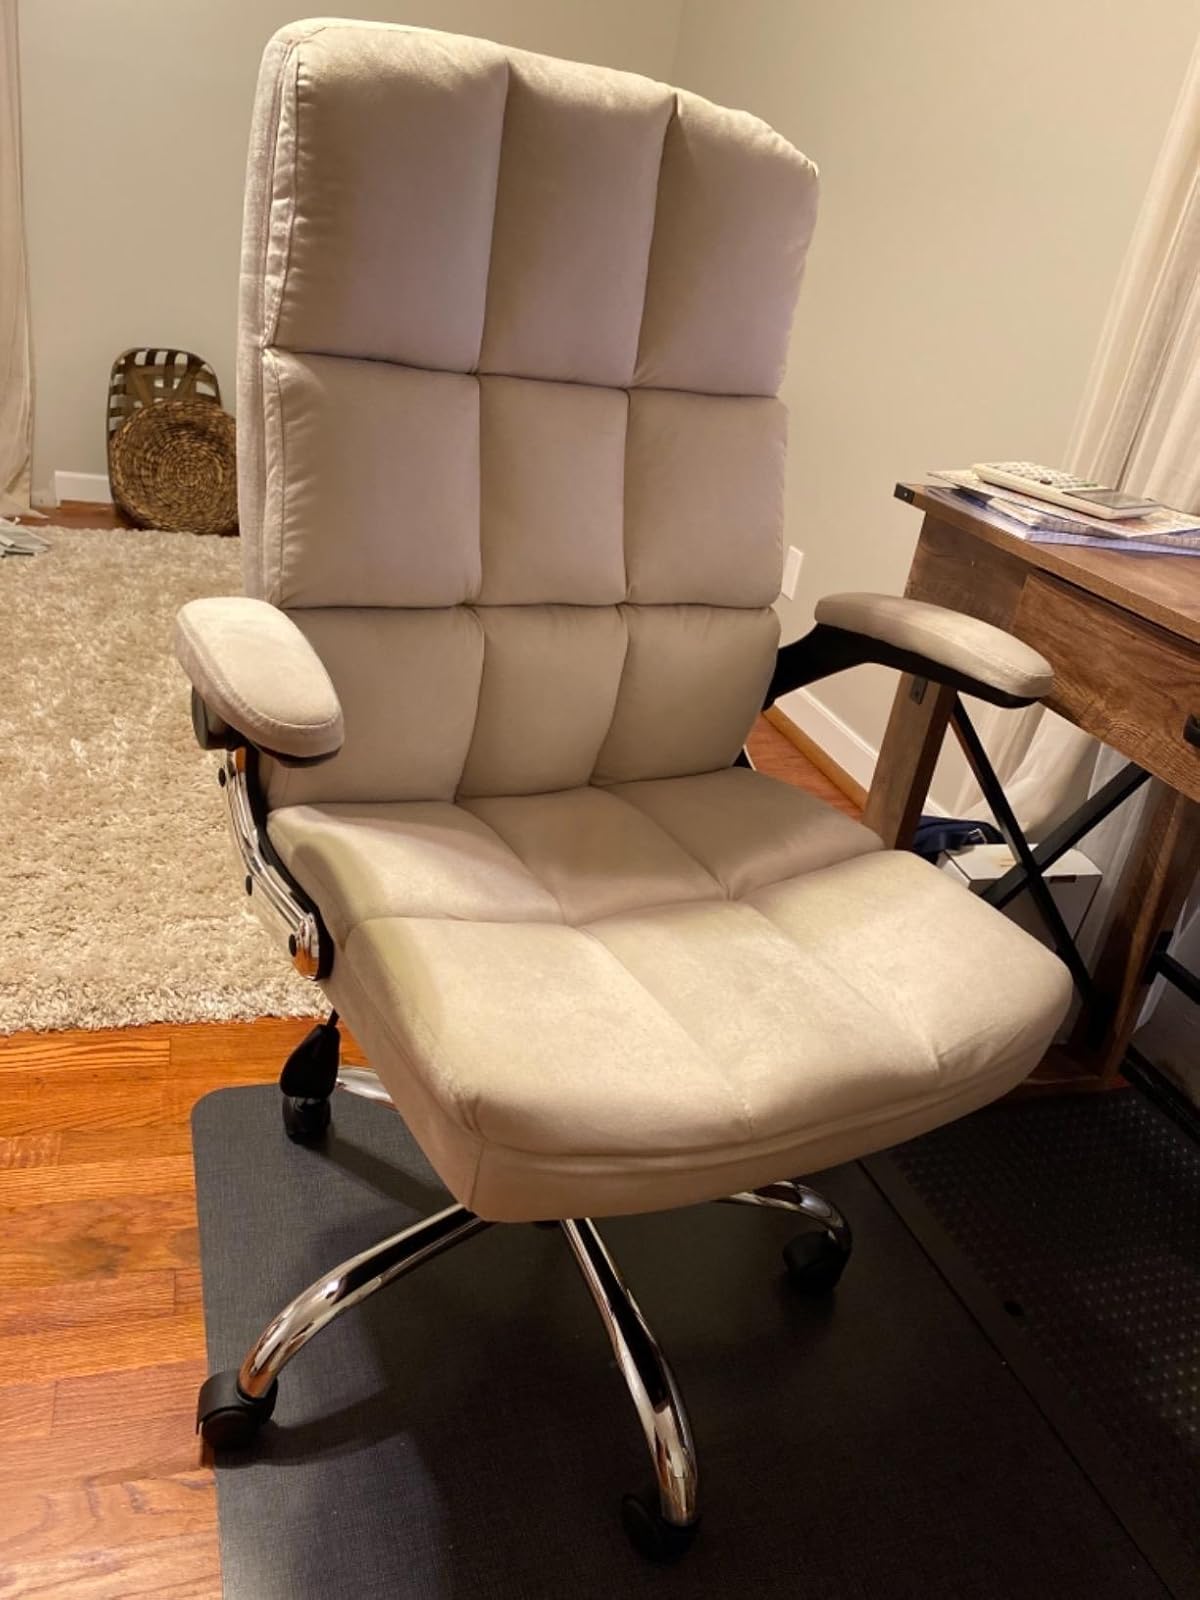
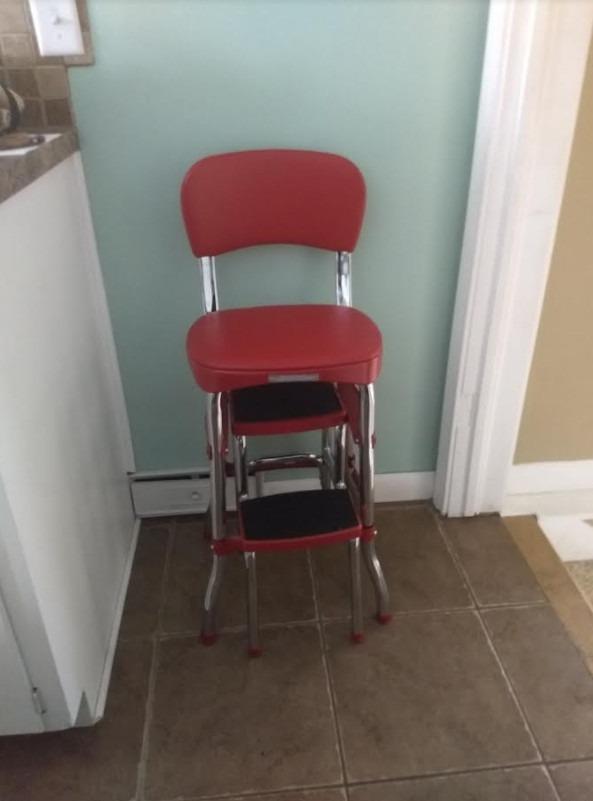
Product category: items_chair
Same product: no